List of waterfalls in the Delaware Water Gap

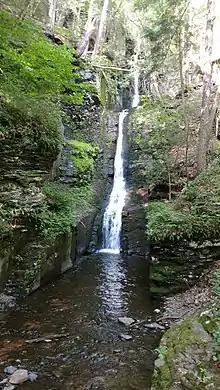
Silver Thread Falls Boardwalk View

Dingmans Falls is the second highest waterfall in the state of Pennsylvania with a plunge of . It is located at the northern end of the DWG park. There is a beautiful (composite) boardwalk that leads you to the base of the